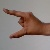
The image shows a hand gesture representing the letter 'Z' in Indian Sign Language.